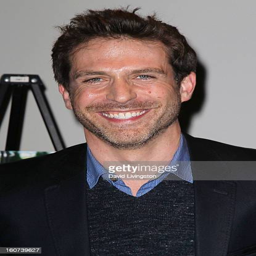
actor attends the premiere screening